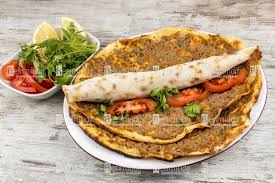
Yemek: lahmacun